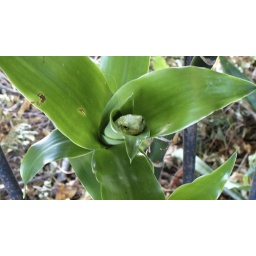
Southern Green Tree Frog in house plant